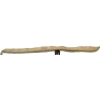
Label: bean_pod